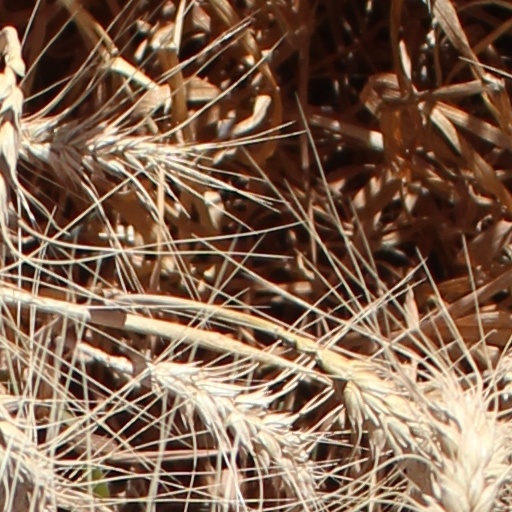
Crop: wheat